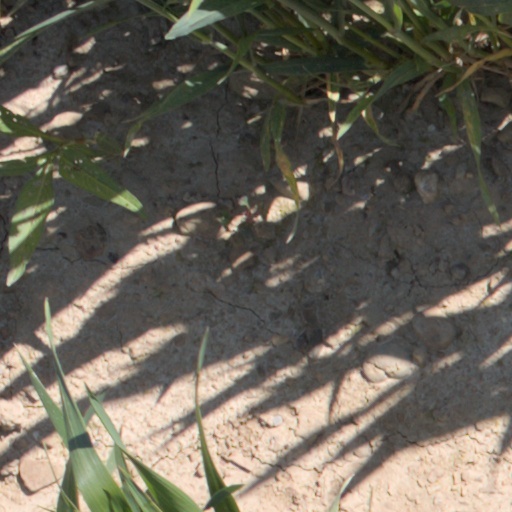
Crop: wheat